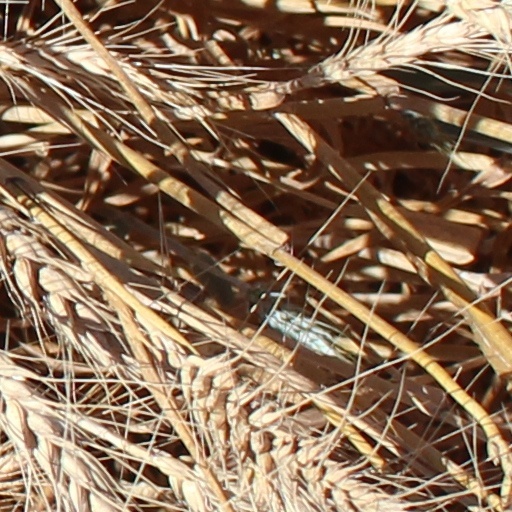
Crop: wheat